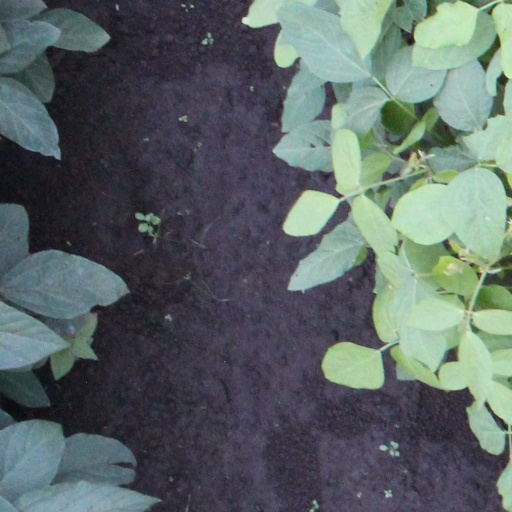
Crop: soybean